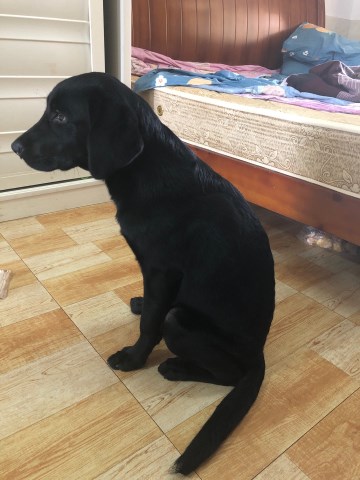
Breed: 3580-n000122-Labrador_retriever